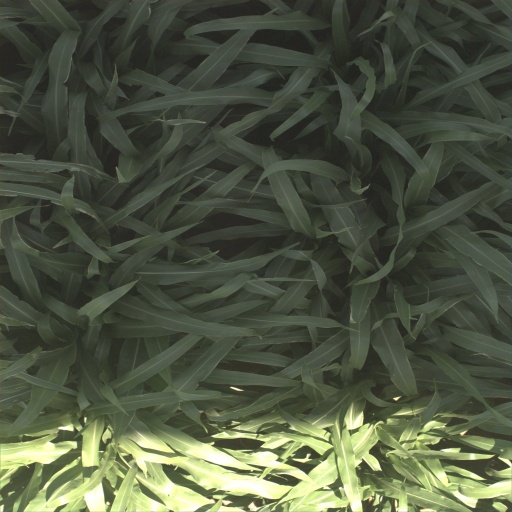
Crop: sorghum